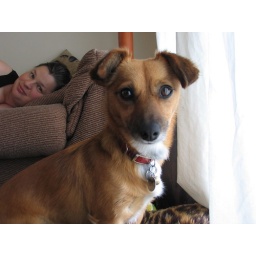
in her window seat